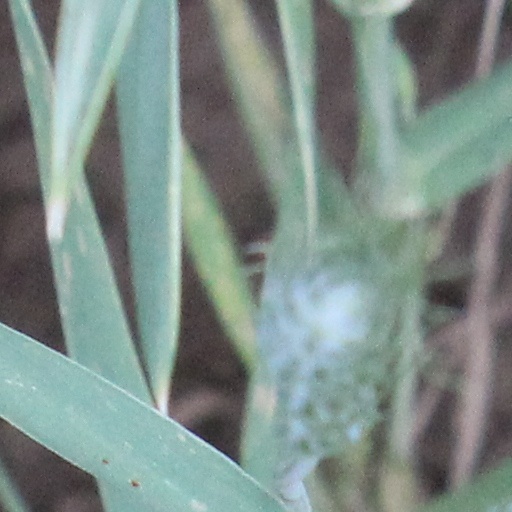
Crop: wheat